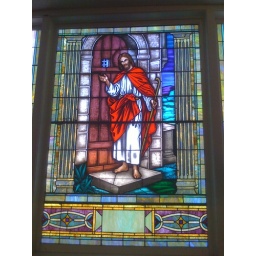
This window was destroyed by a bomb blast in 1963 that killed 4 girls and severely wounded another girl